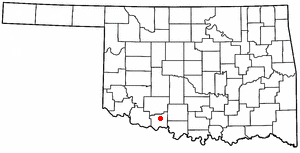
La ville de Walters est le siège du comté de Cotton, dans l’État d’Oklahoma, aux États-Unis. Sa population s’élevait à 2 551 habitants lors du recensement de 2010, estimée à 2 502 habitants en 2015.